Neoconservatism

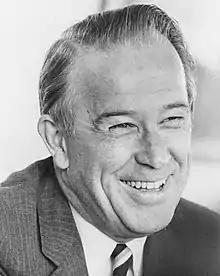
Senator Henry M. Jackson, an inspiration for neoconservative foreign policy during the 1970s

According to James Nuechterlein, prior to the formation of the movement, all future neoconservatives endorsed the civil rights movement, racial integration, and Martin Luther King Jr.